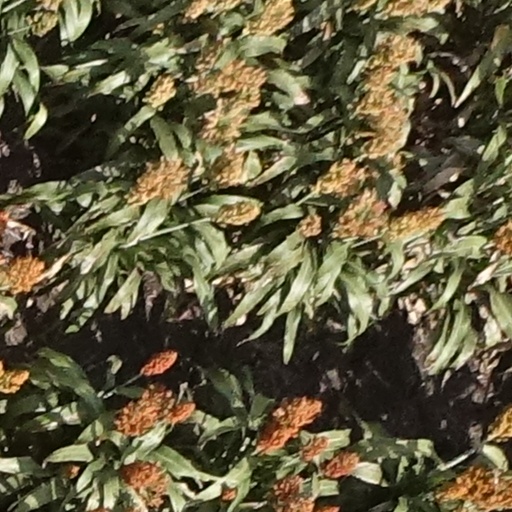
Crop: sorghum